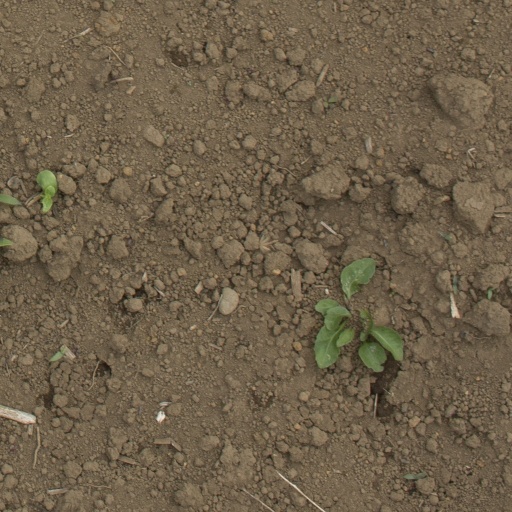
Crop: Jerusalem artichoke